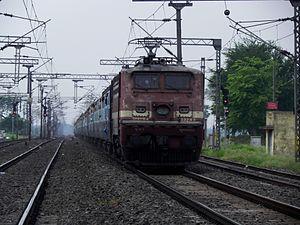
La Ligne Howrah à Delhi est une ligne ferroviaire de l'Inde qui relie Howrah près de Calcutta à la capitale indienne New Delhi via la ville de Patna.